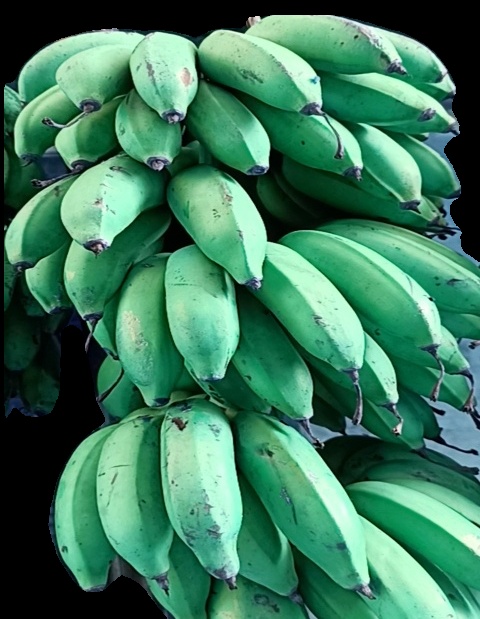
Variety: rasbale
Grade: grade2